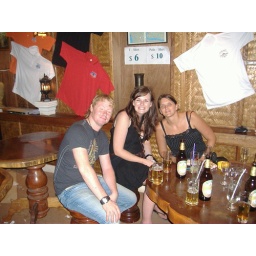
steve katie and lisa in the roof top bar laos